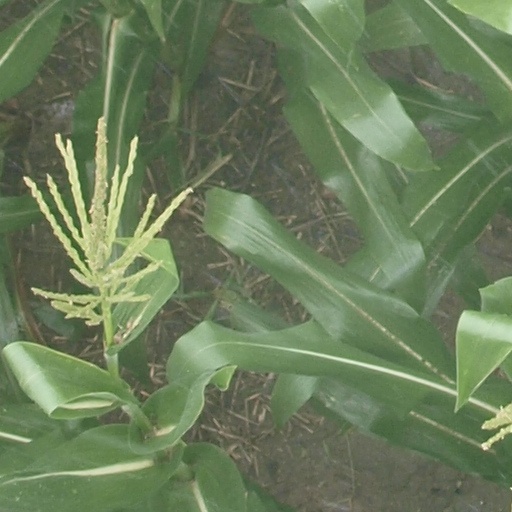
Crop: maize; corn